Frankie Ballard

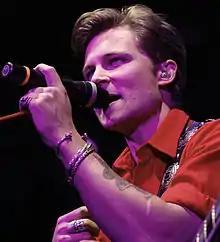
Ballard performing at Highline Ballroom, New York, NY, April 24, 2014

Frank Robert Ballard IV (born December 16, 1982) is an American country music singer-songwriter and guitarist. He has released two albums each for Reprise Records and Warner Bros. Records, and has charted eight singles on the Hot Country Songs charts.